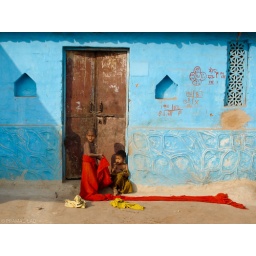
The urge to dress up in your mum's clothing is not constrained to just the West!